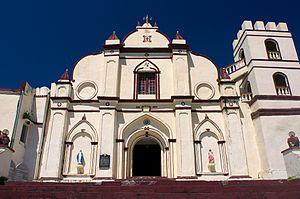
Ivana est une municipalité de la province de Batanes, aux Philippines.